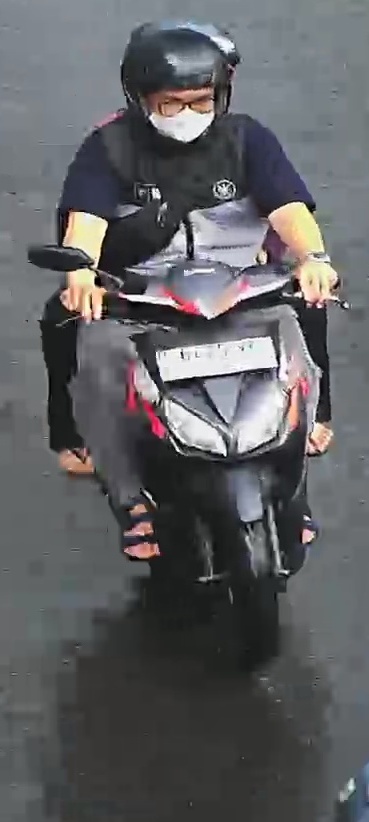
person-with-helmet: 2
person-without-helmet: 0